Jabulqa and Jabulsa

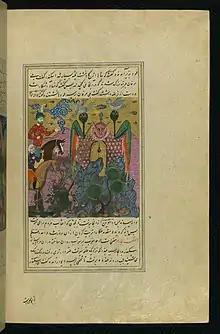
Alexander the Great with two harpies perched on pillars in Jābalasā.

Jabulqa and Jabulsa or Jabalq and Jabars, are two legendary cities mentioned in Islam. They are said to be made of emerald and visited by the Islamic prophet Muhammad in his Night Journey.